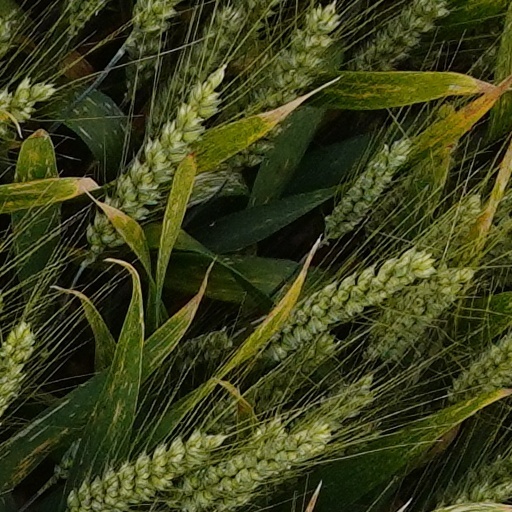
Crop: wheat